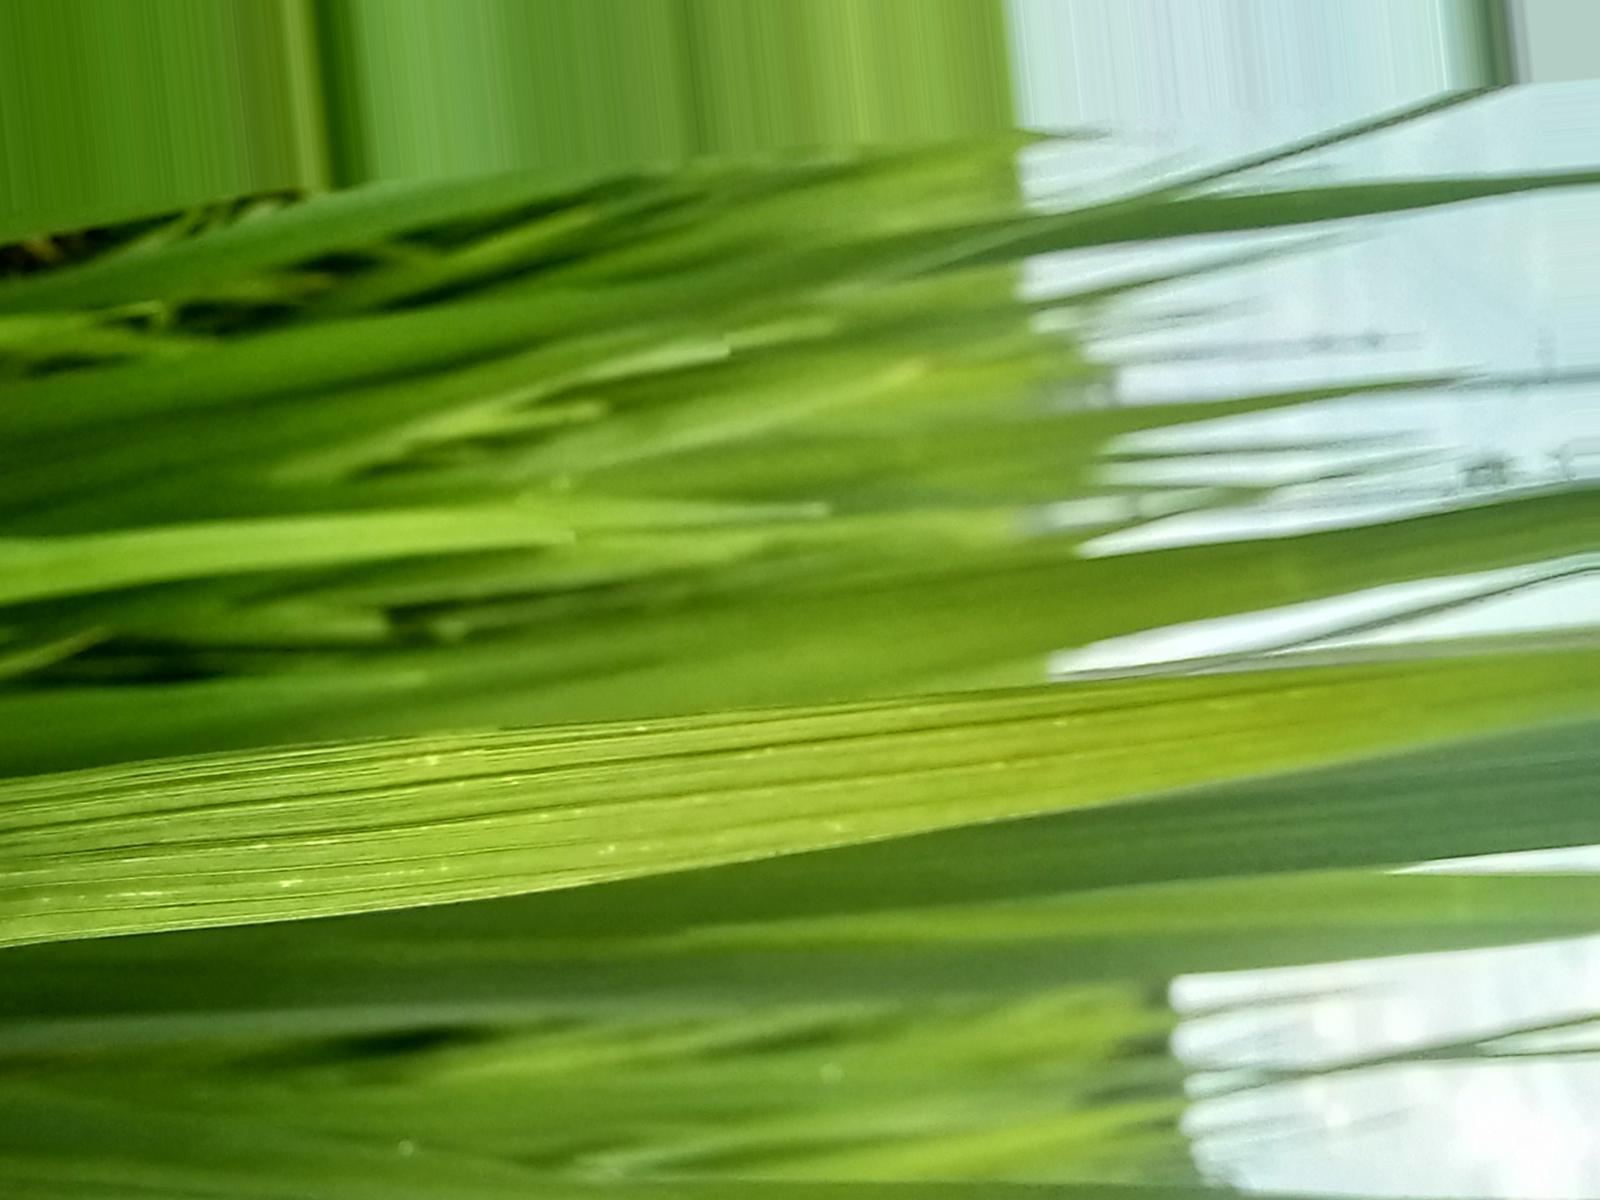
Nhãn: Healthy